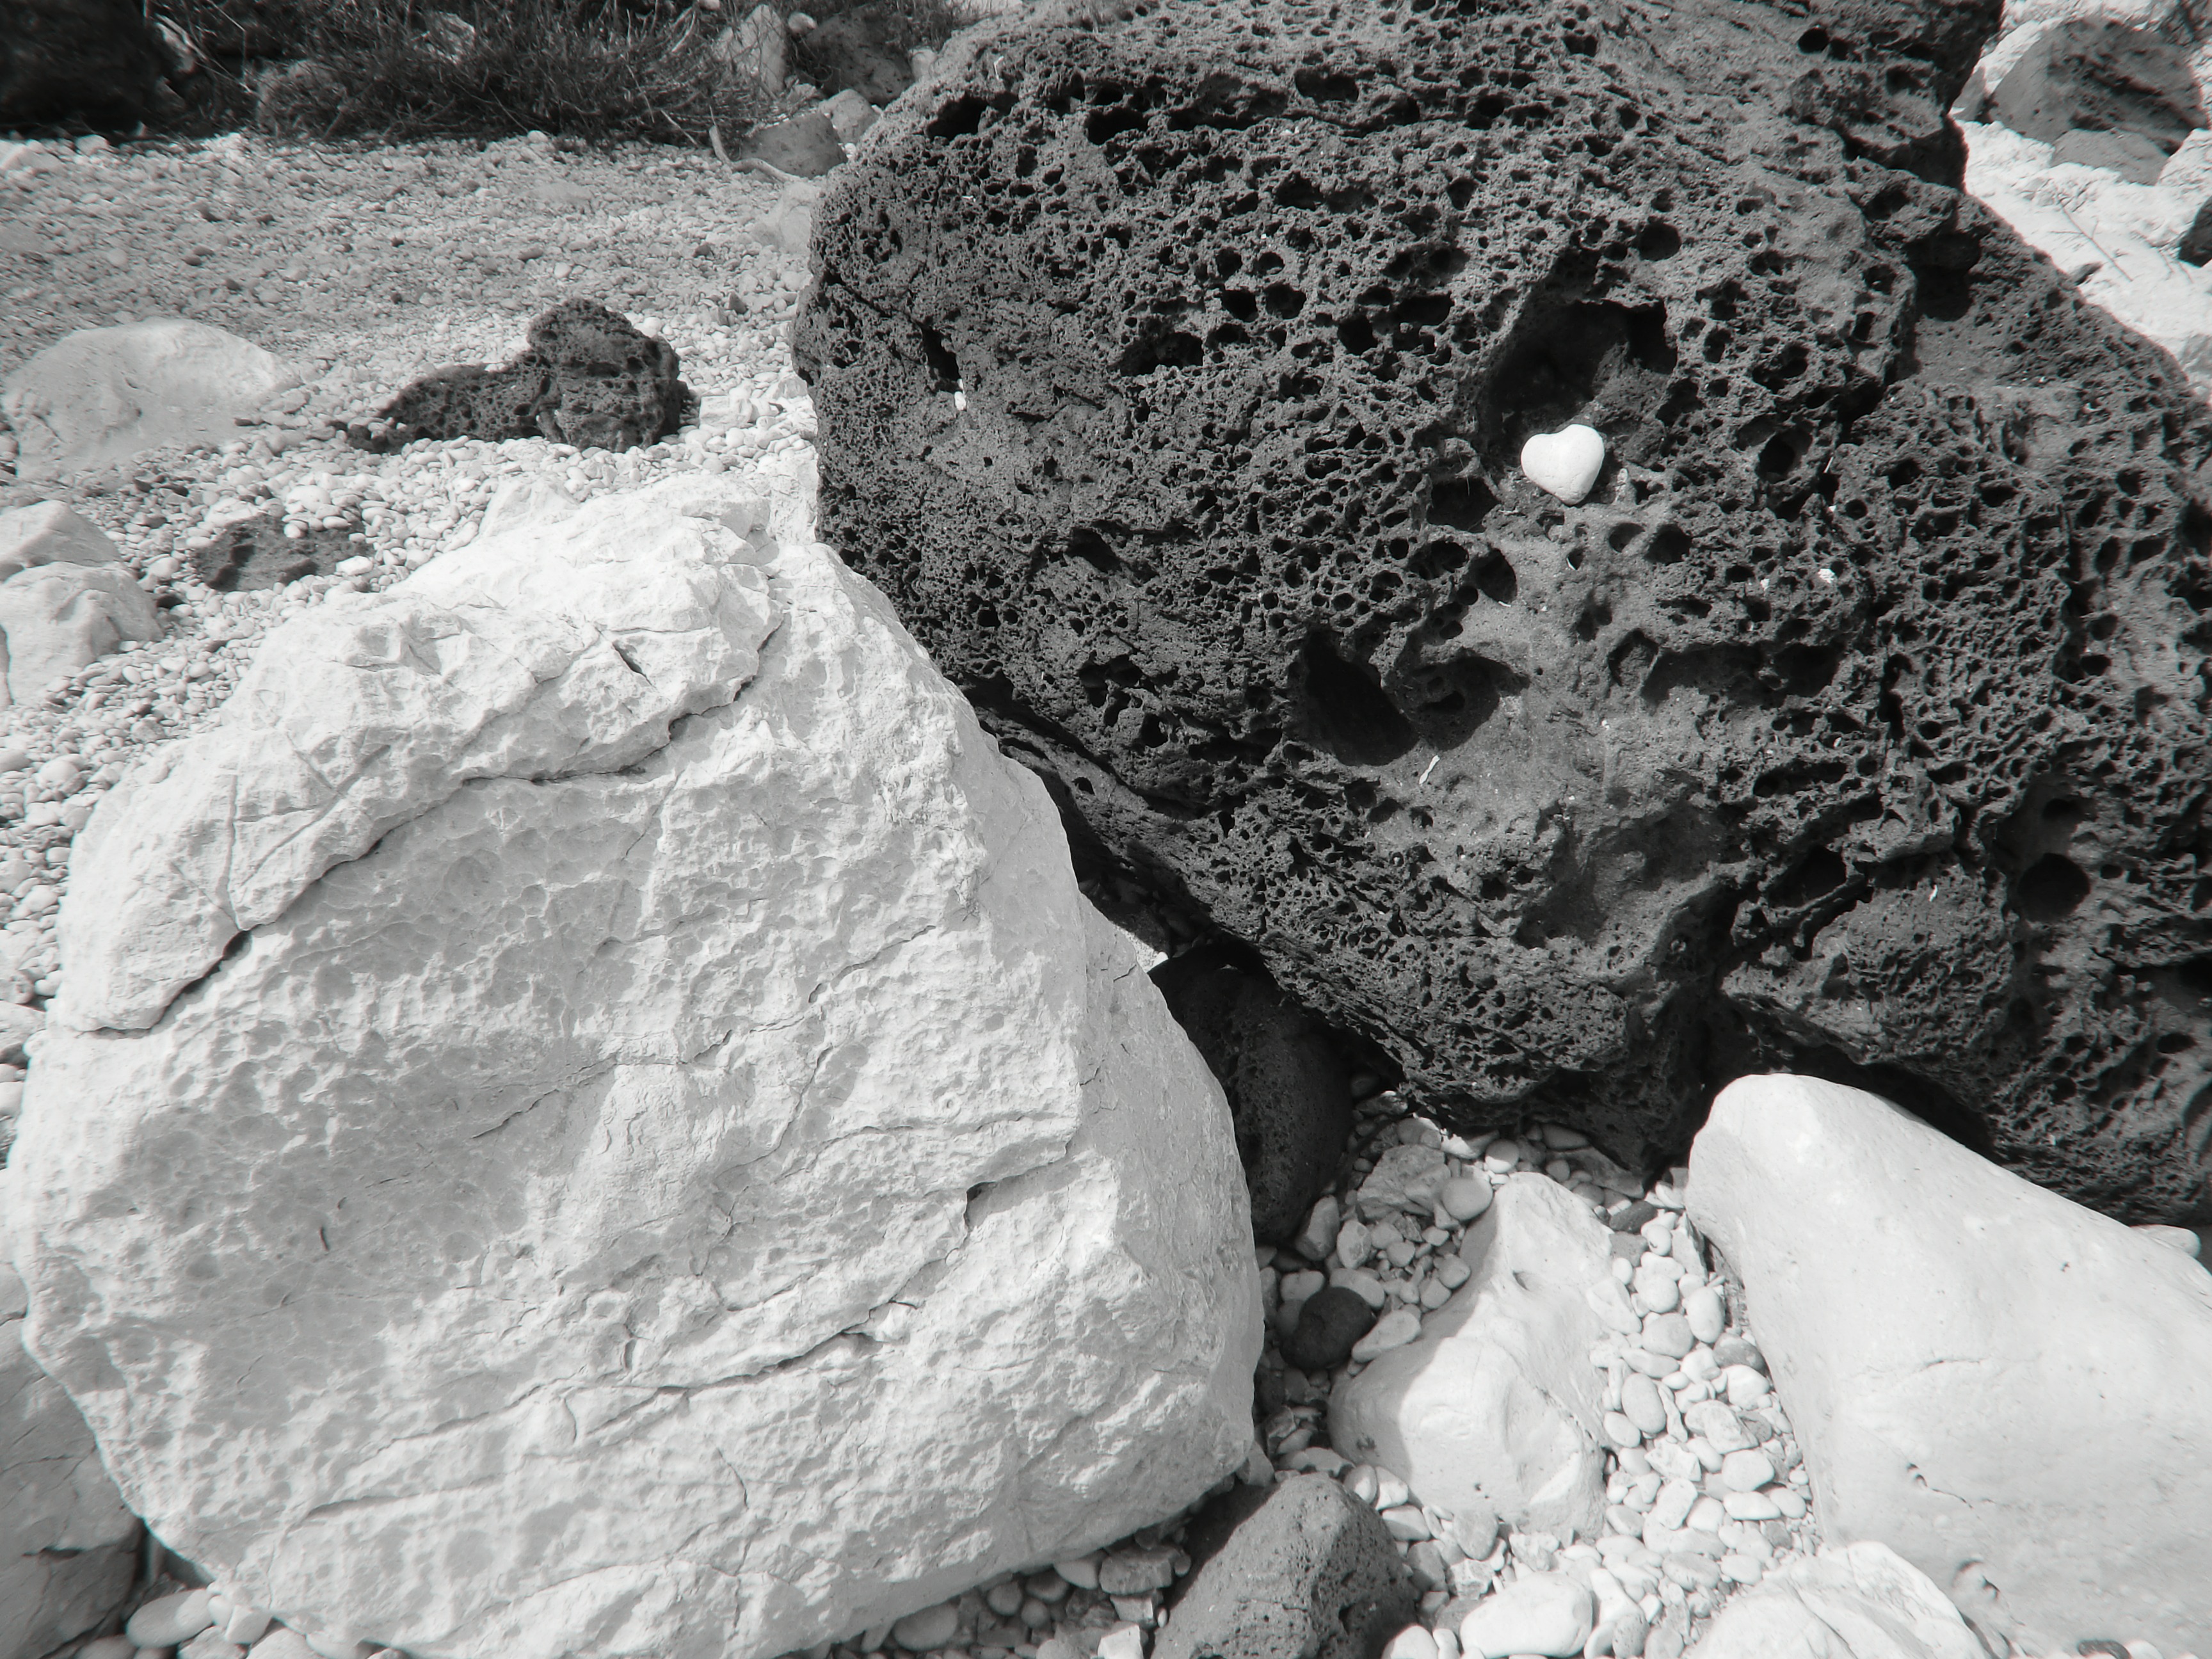
landscape, rock, black and white, atmosphere, stone, formation, heart, rest, monochrome, yin yang, material, geology, meditation, outcrop, boulder, silent, harmony, bedrock, monochrome photography, igneous rock, geological phenomenon